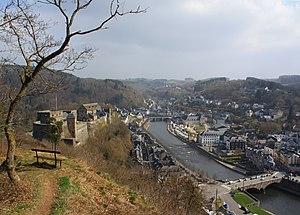
Chateau de Bouillon et le villageMagyar: Bouillon várkastélye a városkával